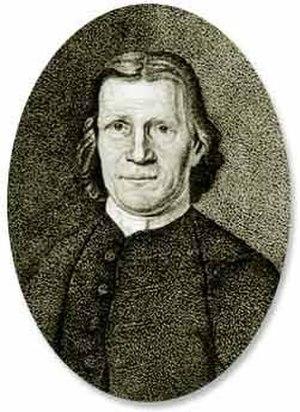
David Zeisberger est un missionnaire protestant allemand.